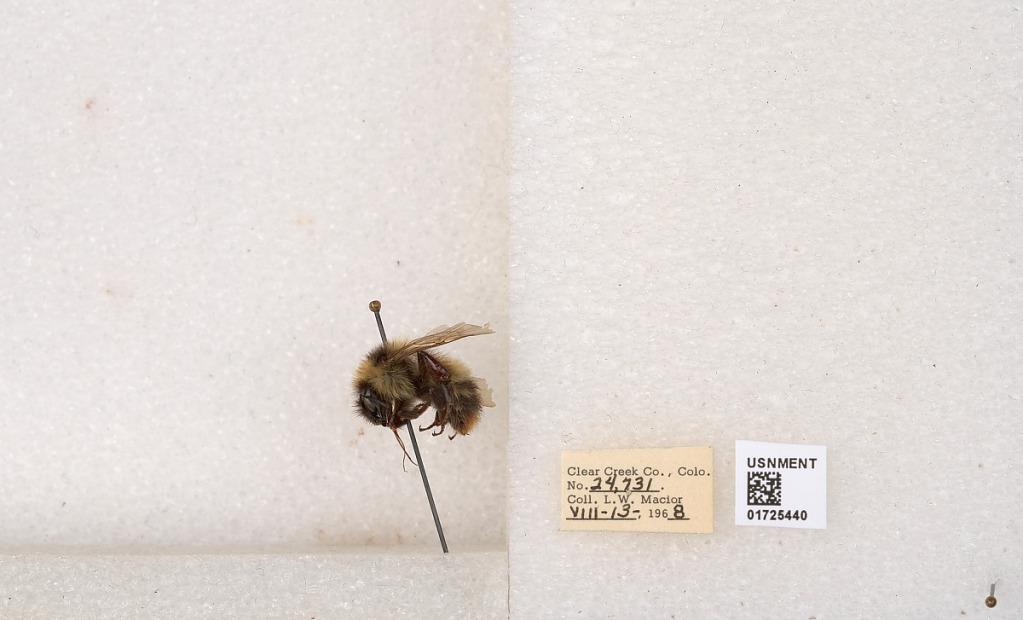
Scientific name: Bombus kirbyellus
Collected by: L. Macior
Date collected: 1968-8-13
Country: United States
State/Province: Colorado
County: Clear Creek
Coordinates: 39.6891, -105.644